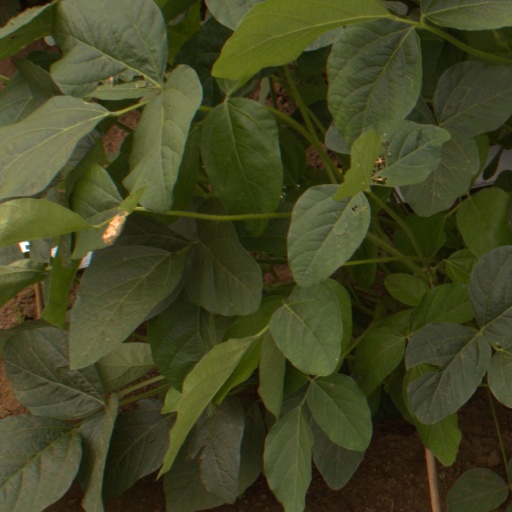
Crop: soybean